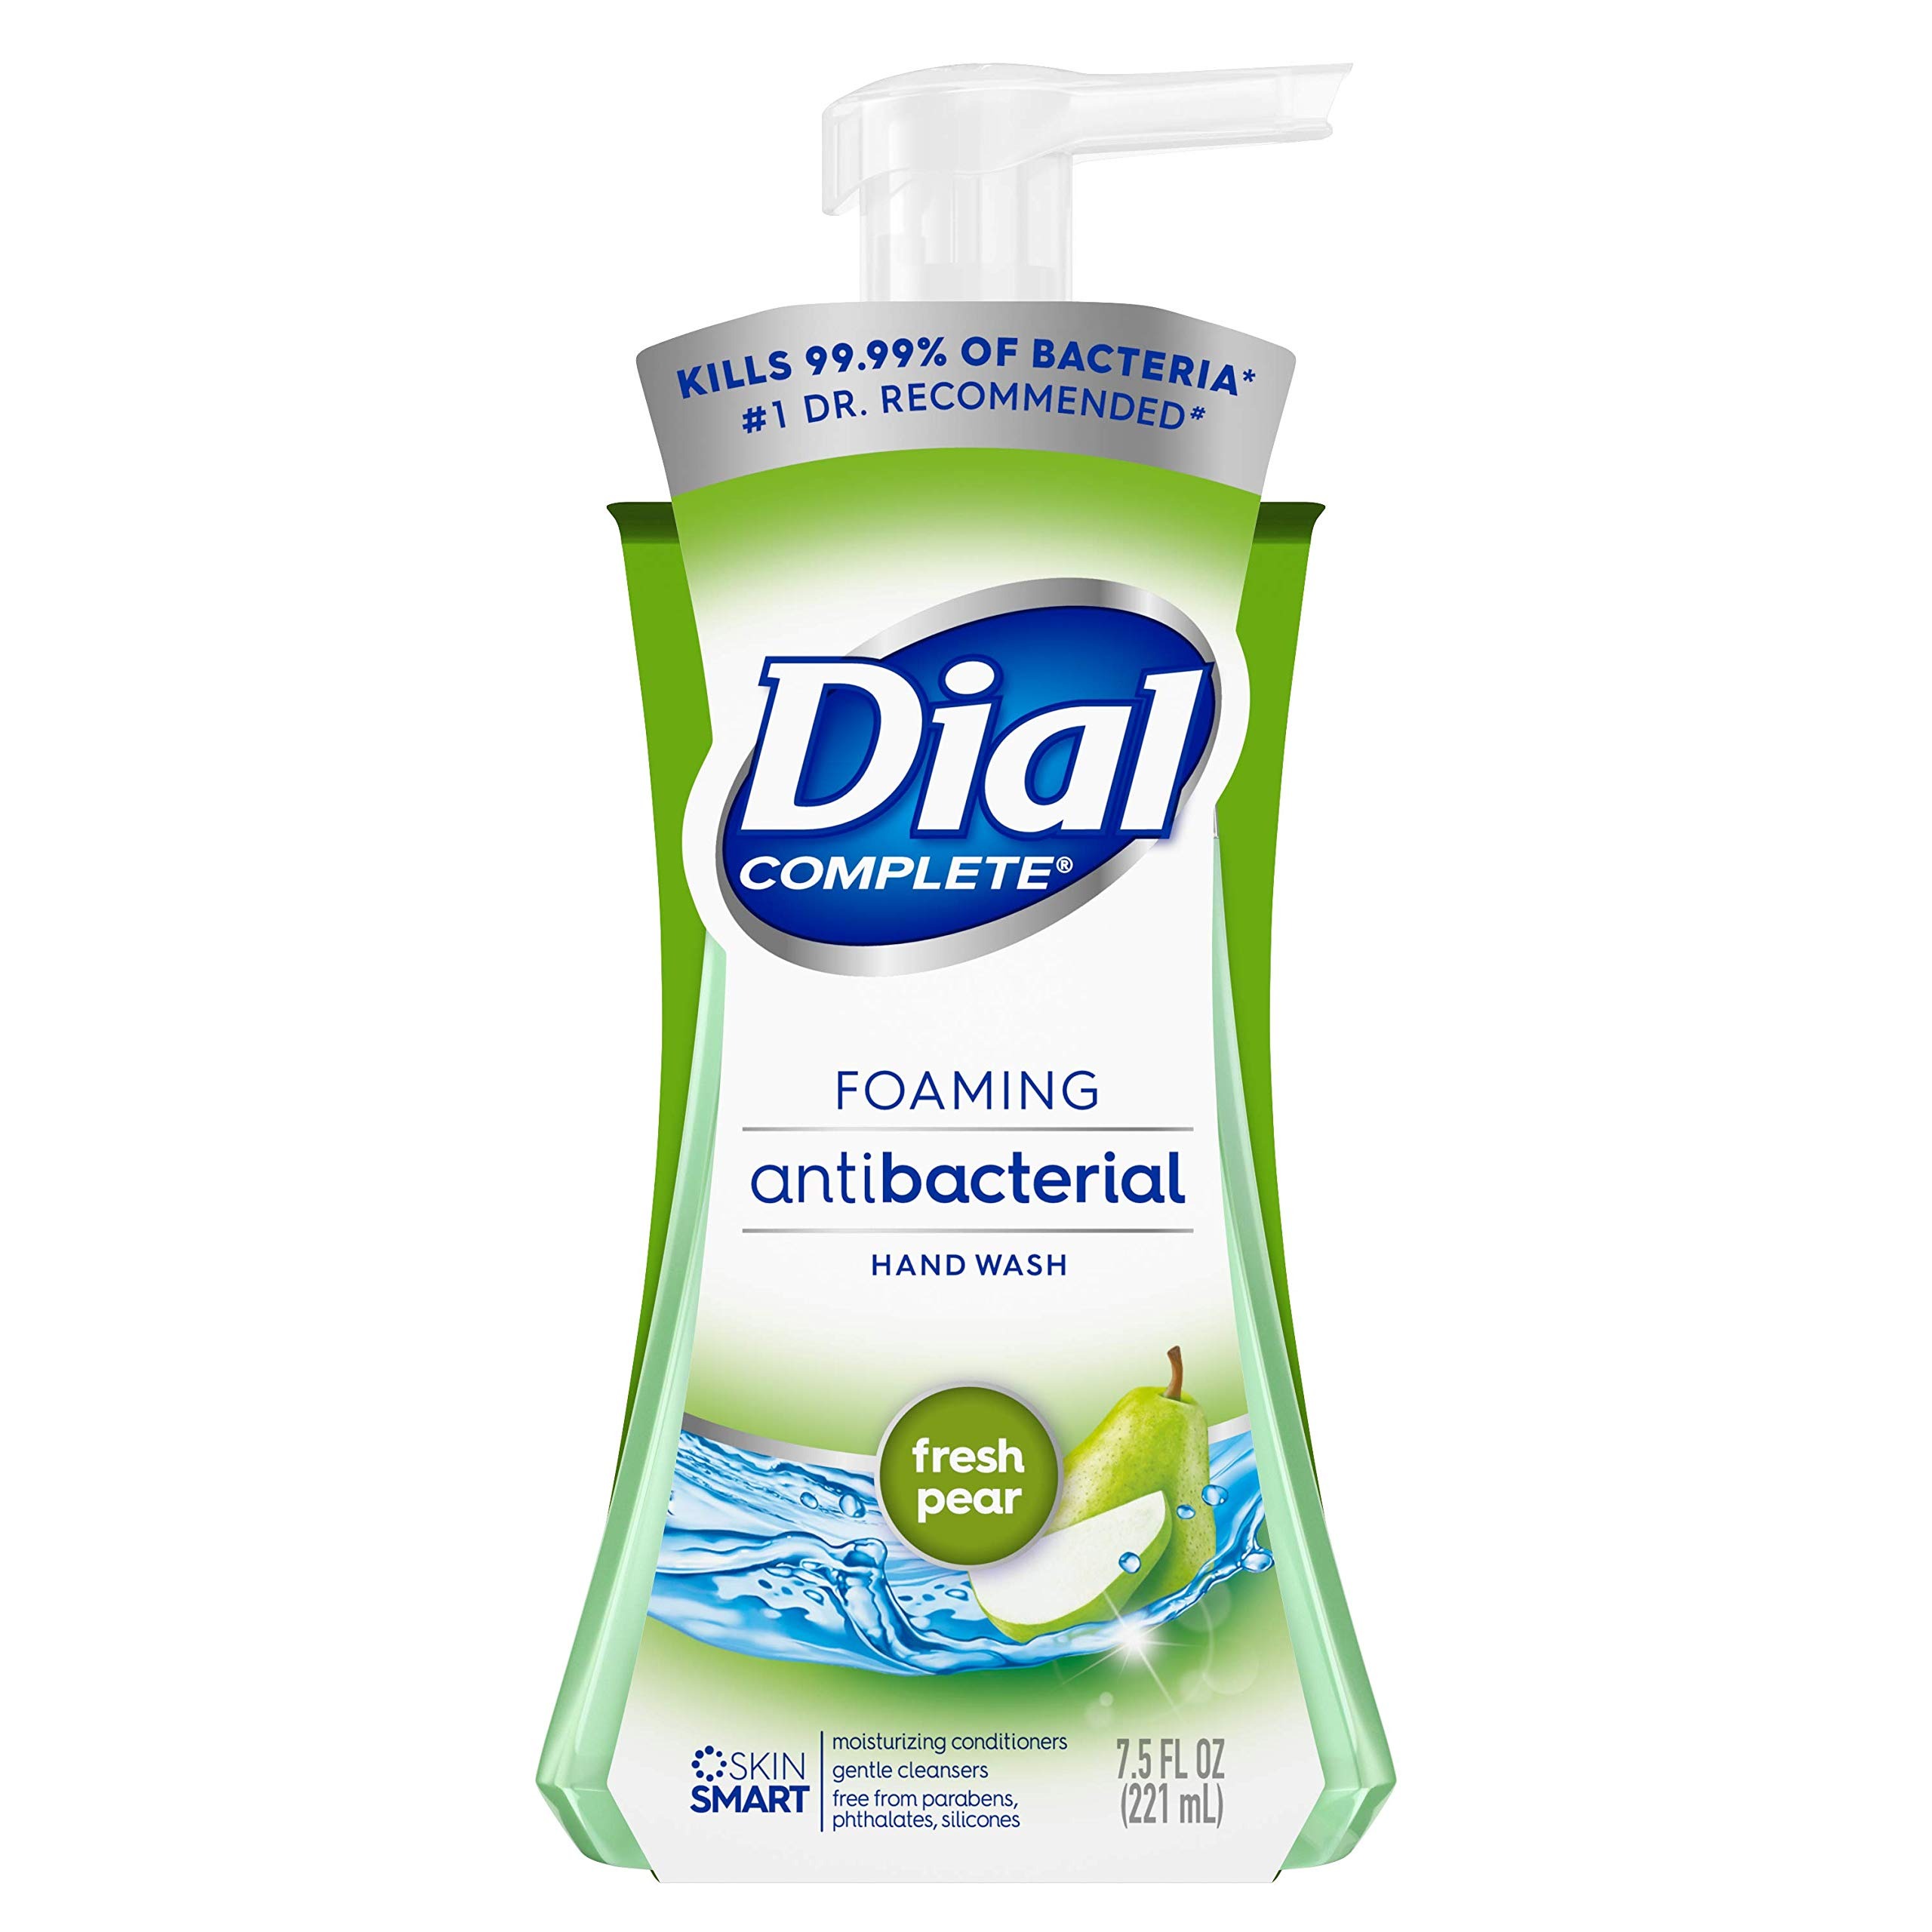
Item Name: Dial Complete Antibacterial Foaming Hand Wash - Fresh pear - 7.5 oz
Bullet Point: Dial Complete Antibacterial Foaming Hand Wash - Fresh pear - 7.5 oz
Value: 7.5
Unit: FL Oz

Price: 9.42